Iron Eyes Cody

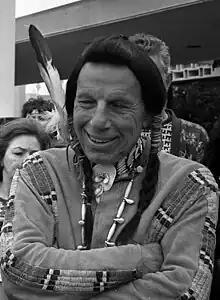
Cody in 1977

Iron Eyes Cody (born Espera Oscar de Corti, April 3, 1904 – January 4, 1999) was an American actor of Italian descent who portrayed Native Americans in Hollywood films, including the role of Chief Iron Eyes in Bob Hope's "The Paleface" (1948). He also played a Native American shedding a tear about pollution in one of the country's most well-known television public service announcements from the group Keep America Beautiful. Living in Hollywood, he began to insist, even in his private life, that he was Native American, over time claiming membership in several different tribes. In 1996, Cody's half-sister said that he was of Italian ancestry, but he denied it. After his death, it was revealed that he was of Sicilian parentage and not Native American at all.